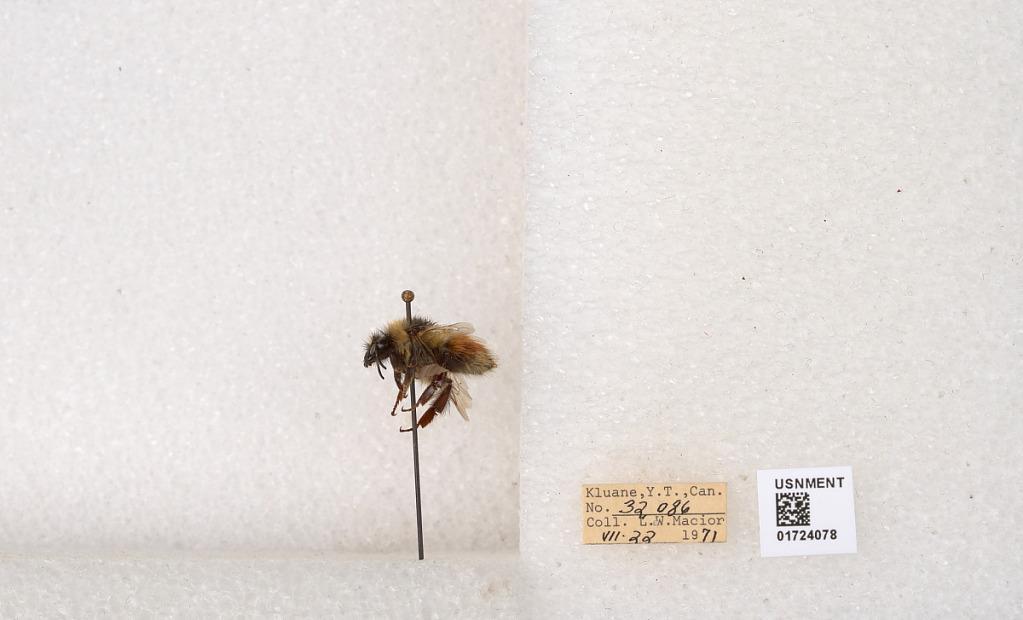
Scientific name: Bombus (Pyrobombus) sylvicola Kirby
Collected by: L. Macior
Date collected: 1971-7-22
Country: Canada
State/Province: Yukon Territory
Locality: Kluane National Park and Reserve
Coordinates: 60.7493, -139.504